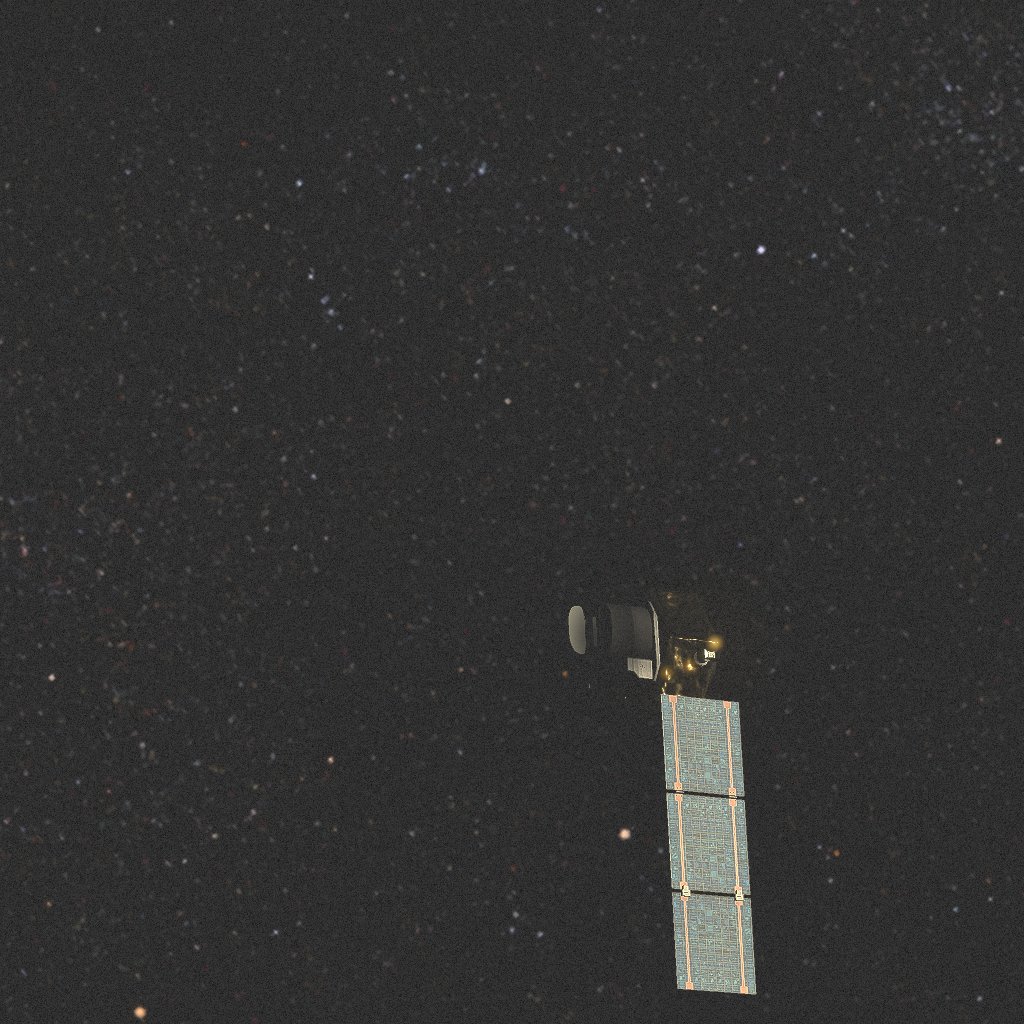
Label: earth_observation_sat_1